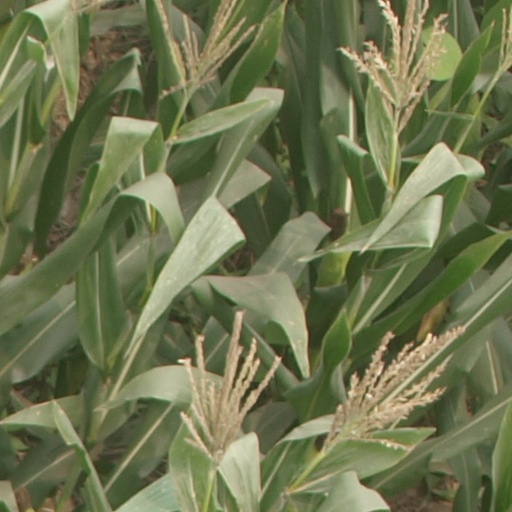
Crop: maize; corn